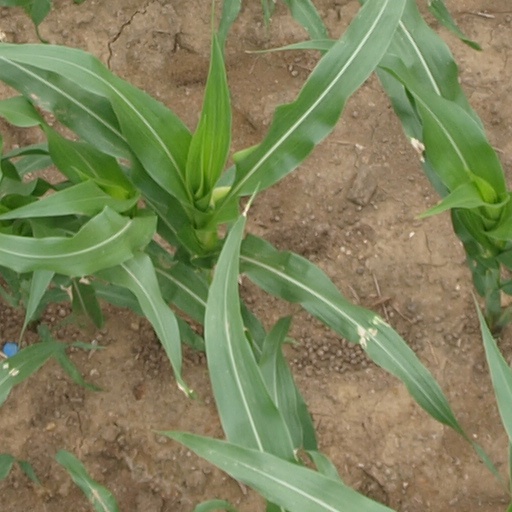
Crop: maize; corn